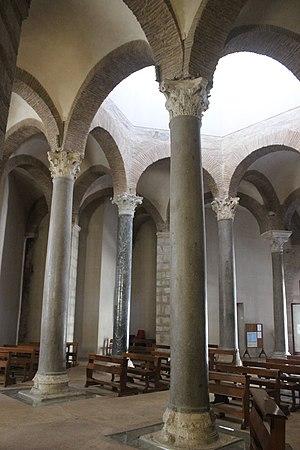
Art préroman ou plus souvent Architecture préromane sont des expressions employées pour désigner les œuvres construites durant la période qui s'étend entre la fin de l'art paléochrétien et les premiers arts romans vers l'an mille. La chute de l'Empire en Occident met fin à une certaine homogénéité architecturale, tandis que dans l'Empire romain d'Orient autour de Constantinople se développe l'art byzantin avec Justinien.
L'architecture lombarde est l'ensemble des œuvres architecturales réalisées à l'époque du Royaume lombard, avec une survivance résiduelle dans le Sud de l'Italie jusqu'aux Xᵉ et XIᵉ siècles, et commandées par les rois et les ducs lombards.